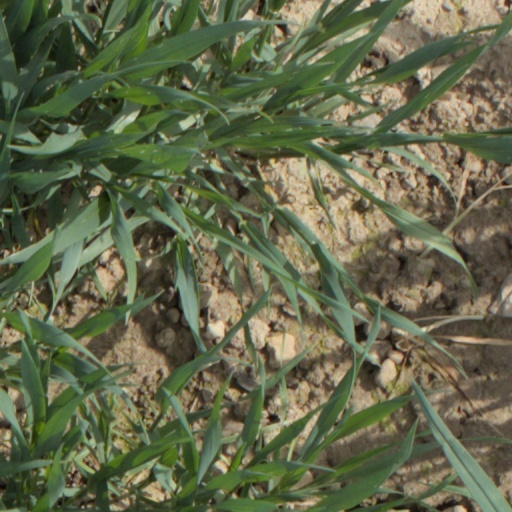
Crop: wheat